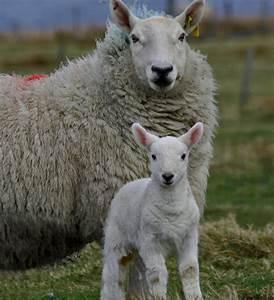
sheep